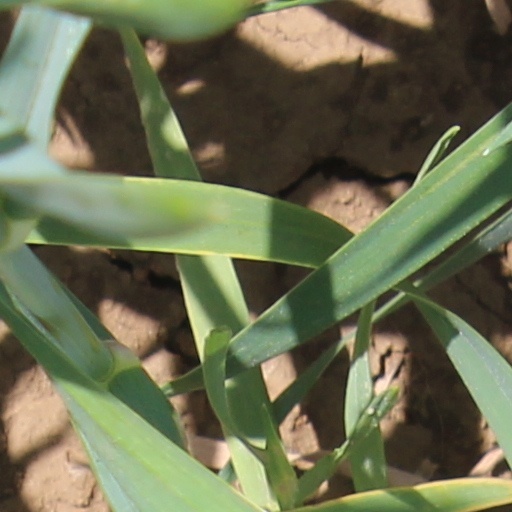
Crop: wheat